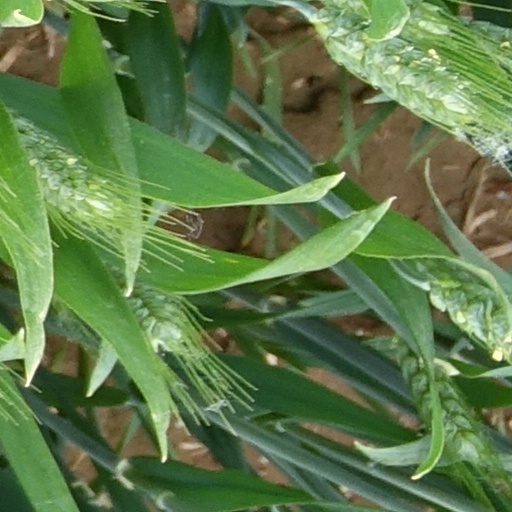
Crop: wheat